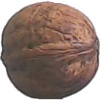
Label: walnut